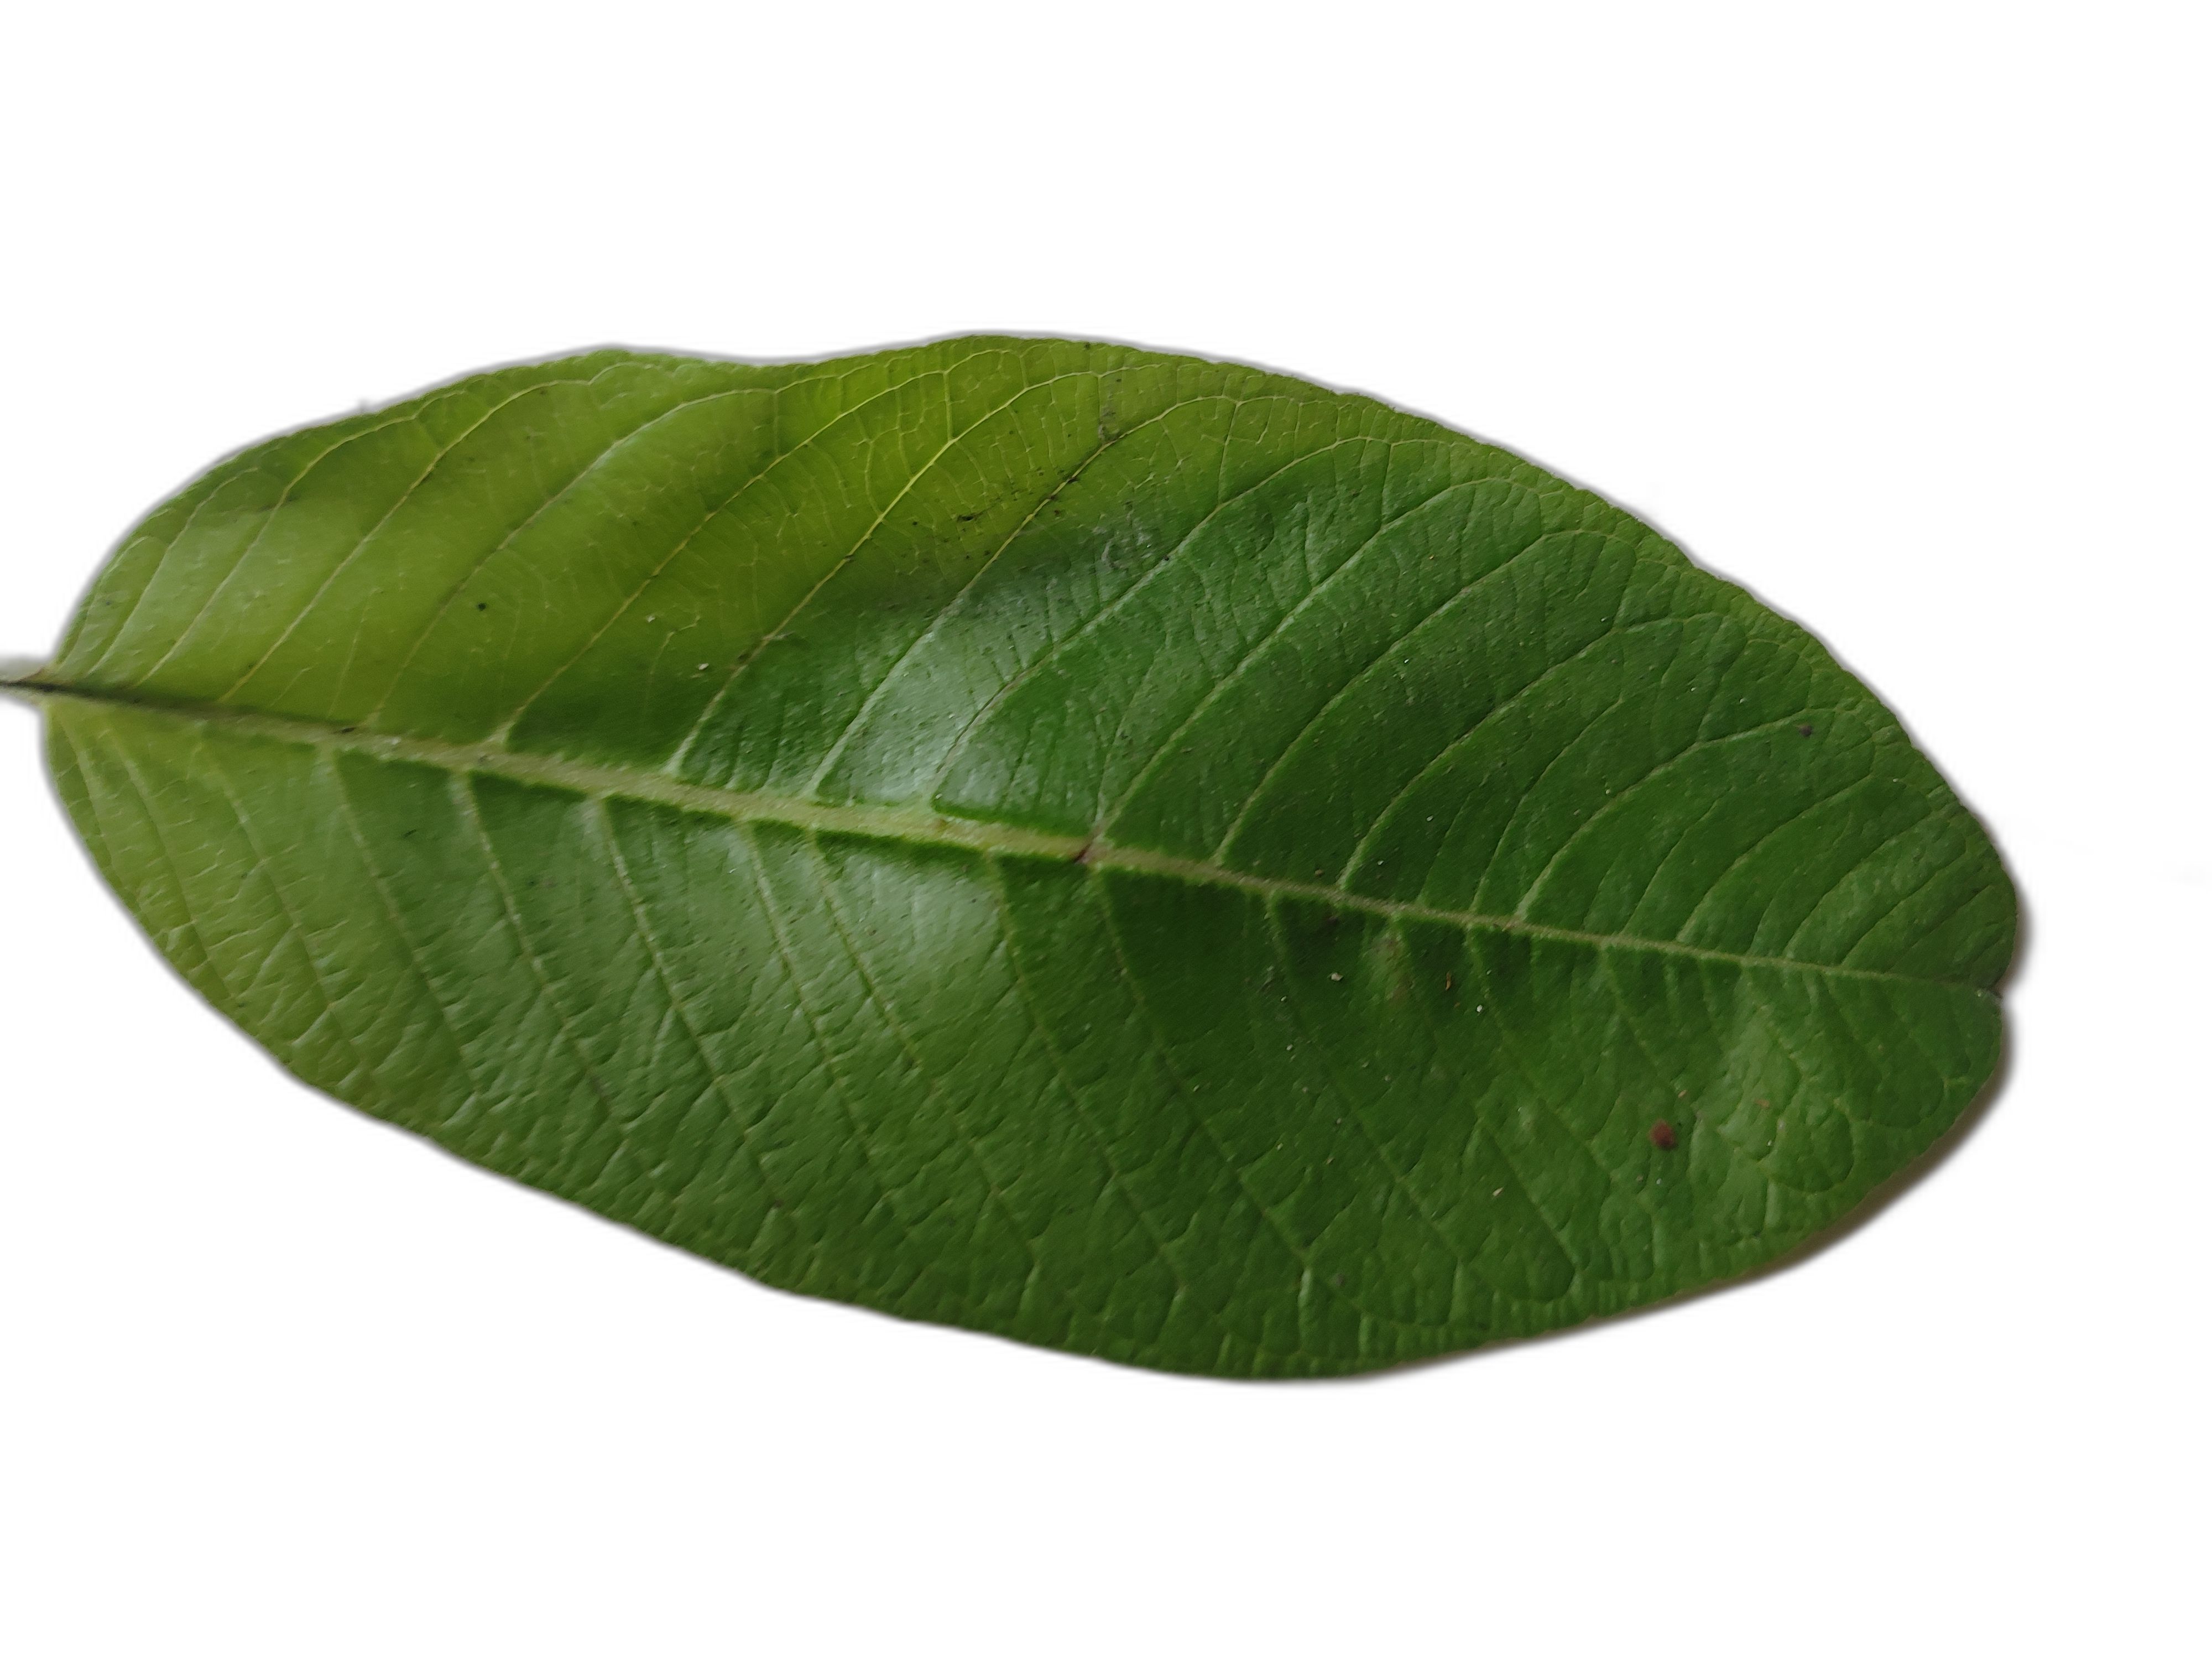
Plant part: leaf
Disease: Healthy